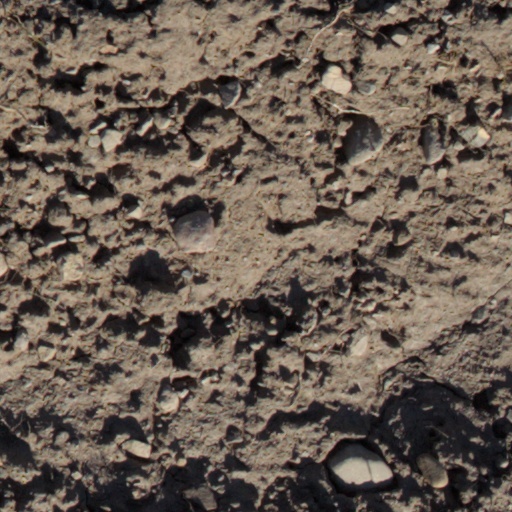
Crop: wheat